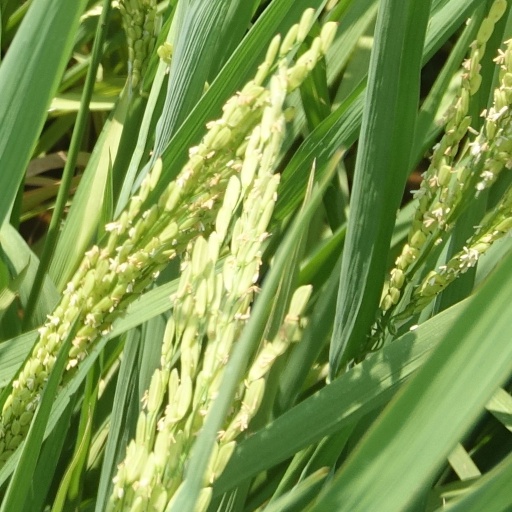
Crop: rice